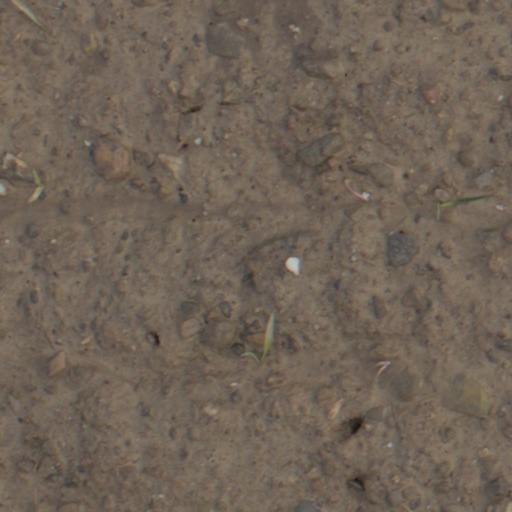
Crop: wheat